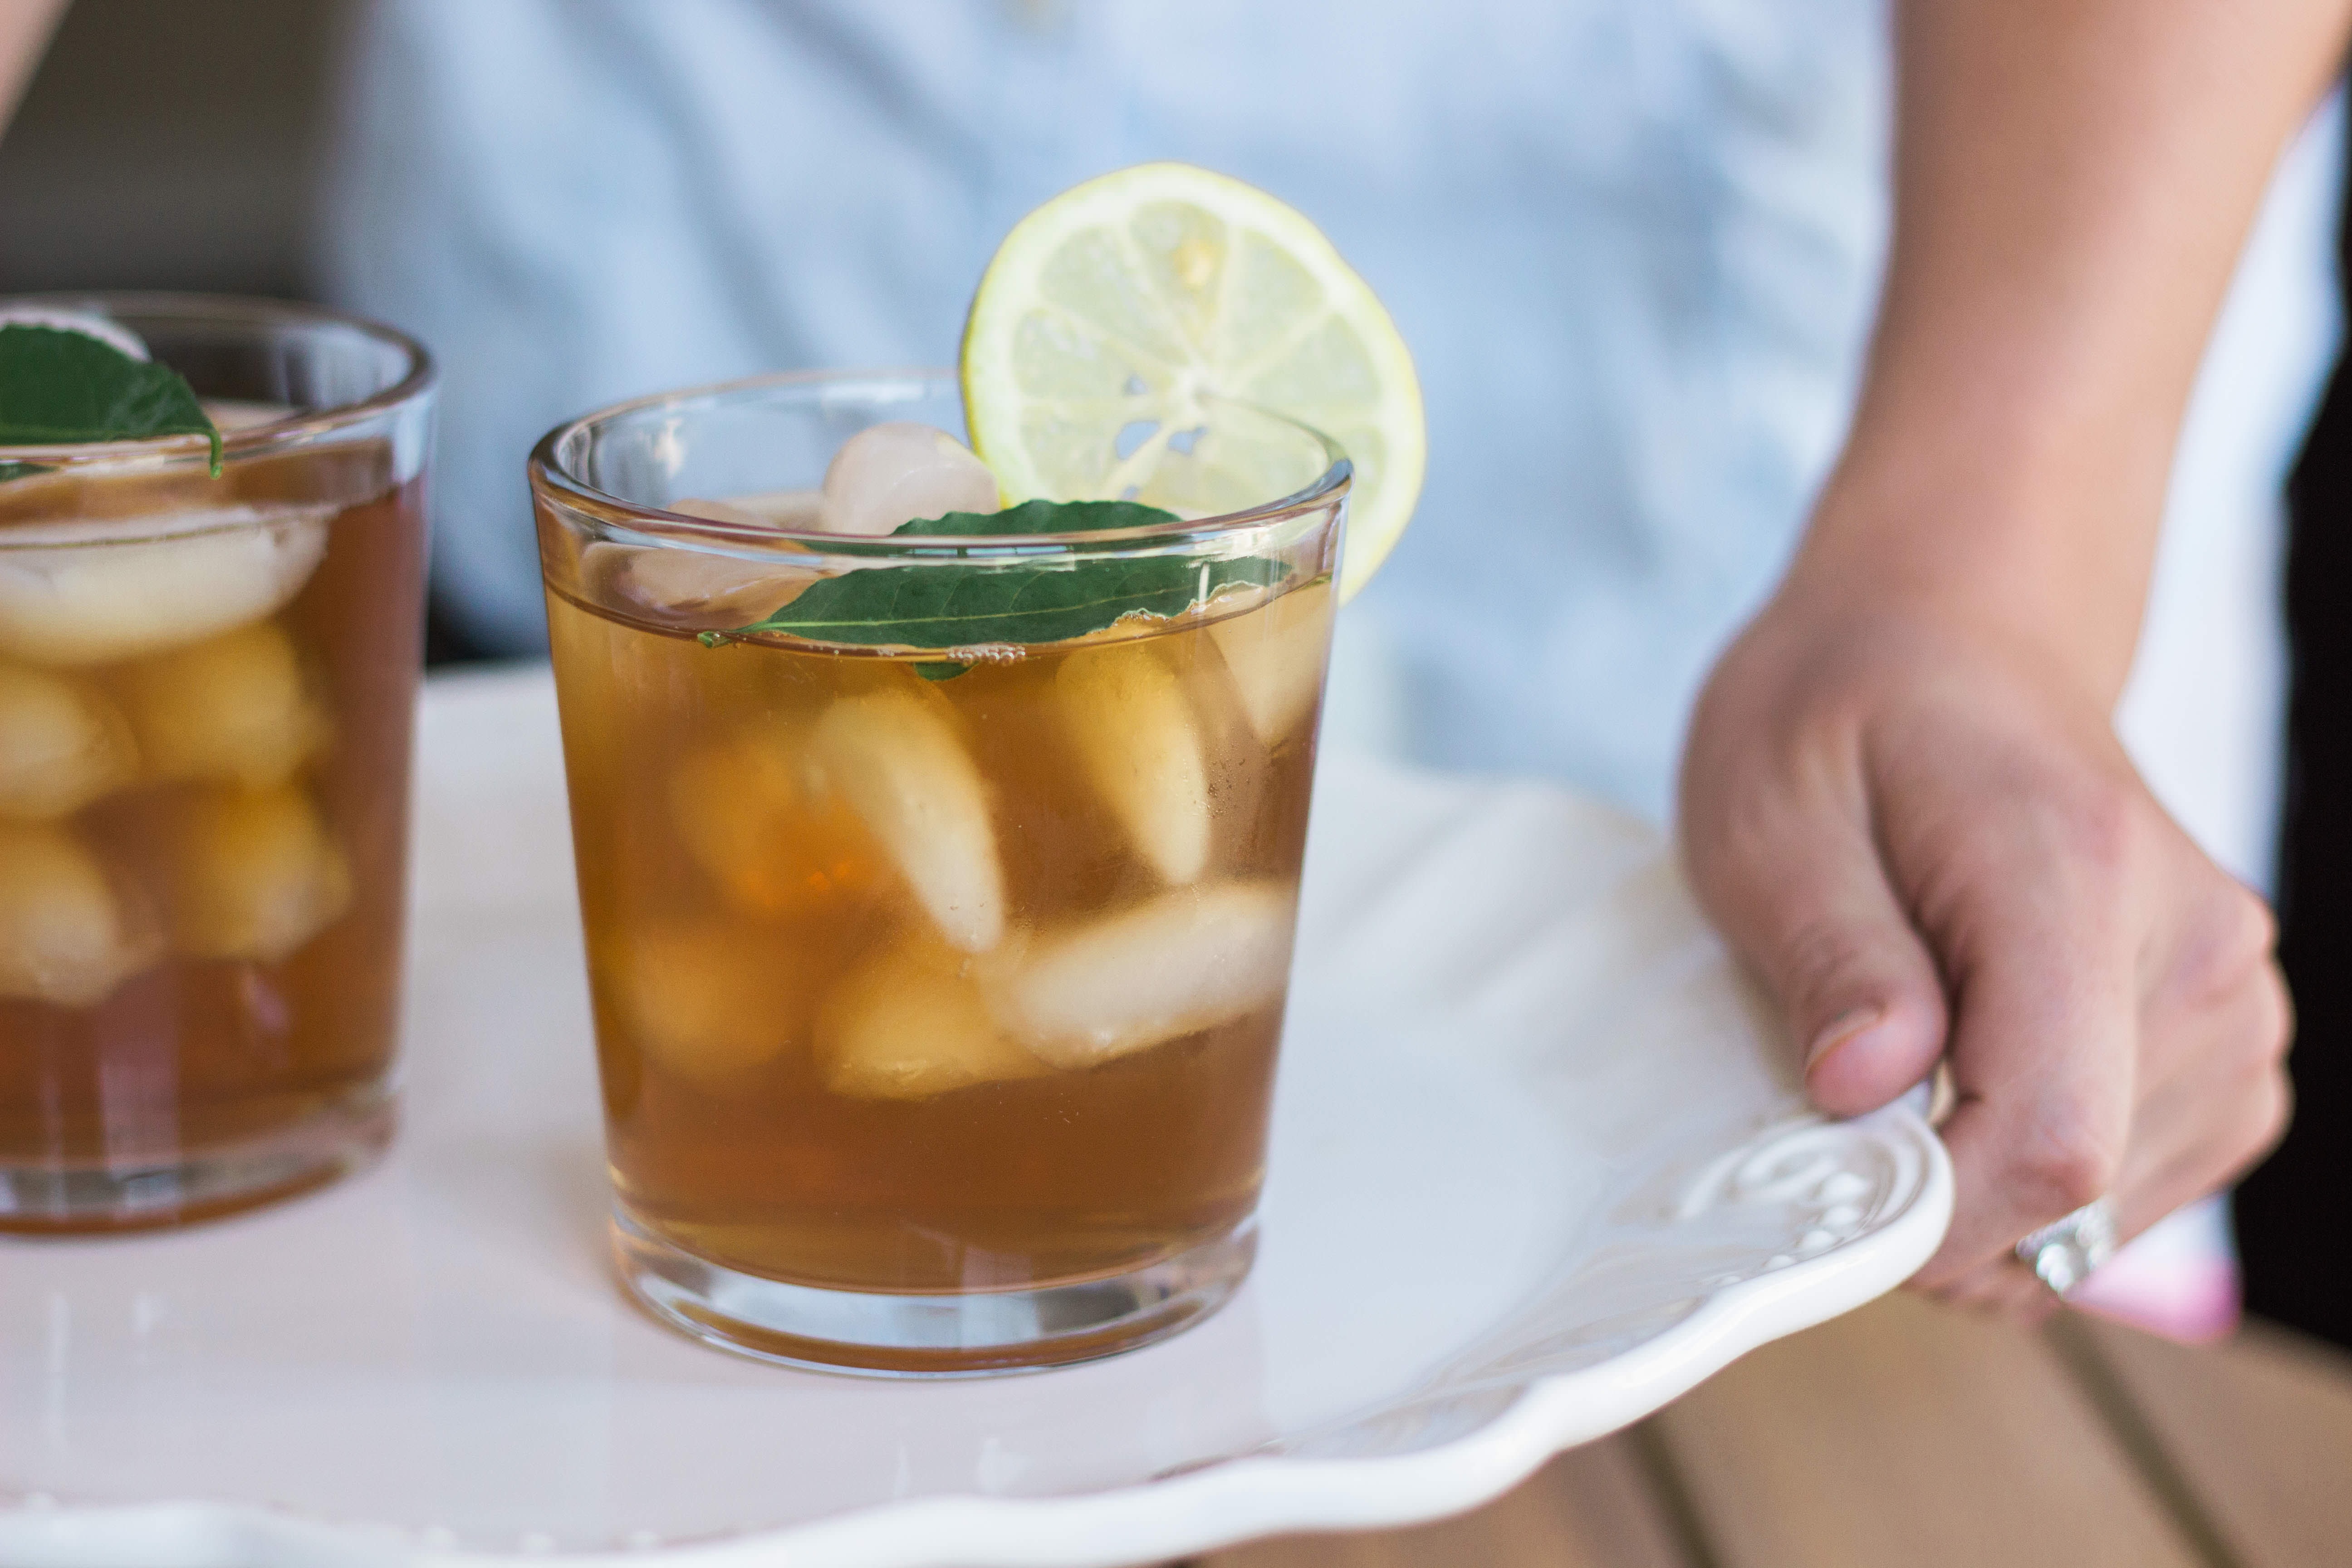
hand, person, cold, fruit, glass, ice, food, produce, beverage, drink, tray, mint, lemon, cocktail, juice, iced tea, refreshment, liqueur, alcoholic beverage, distilled beverage